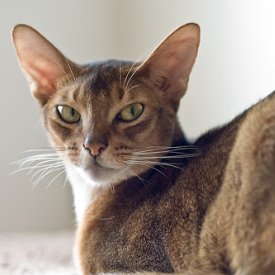
Breed: abyssinian